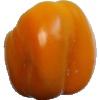
Label: yellow_pepper